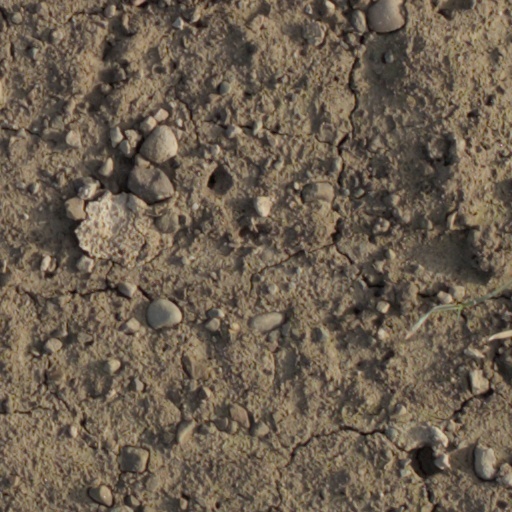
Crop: wheat